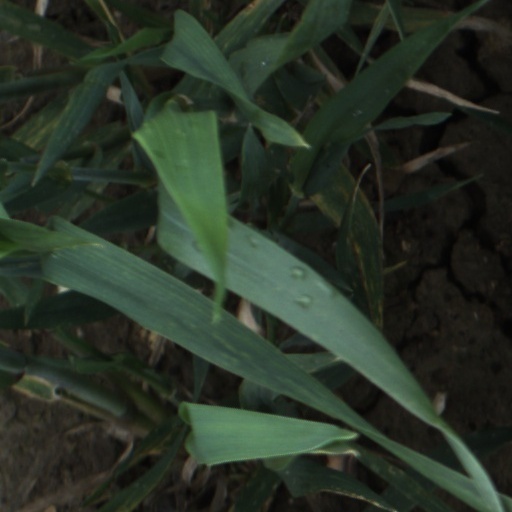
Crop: wheat